Richard Henriquez

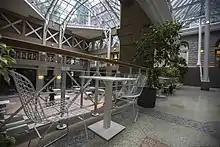
Interior view of the Sinclair Centre

A main objective in the architecture is to create an open concept space, and therefore the creation of a T-shaped galleria. The design of the building preserved each of the four building's historic character and individuality while the glazing was designed in a neutral manner.